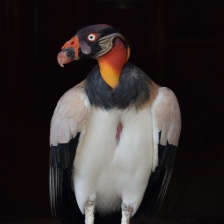
Species: KING VULTURE
Scientific name: SARCORAMPHUS PAPA
ImageNet parent category: vulture